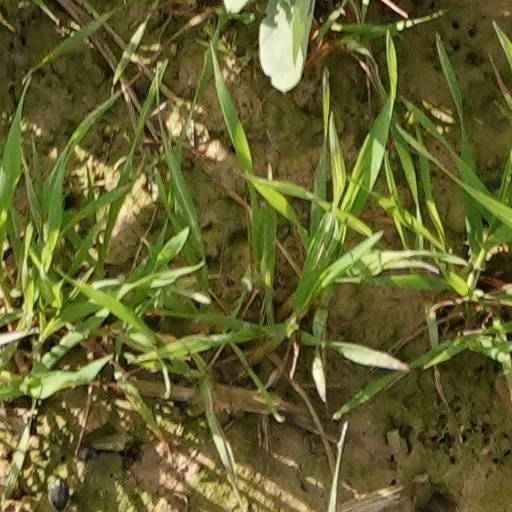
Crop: wheat